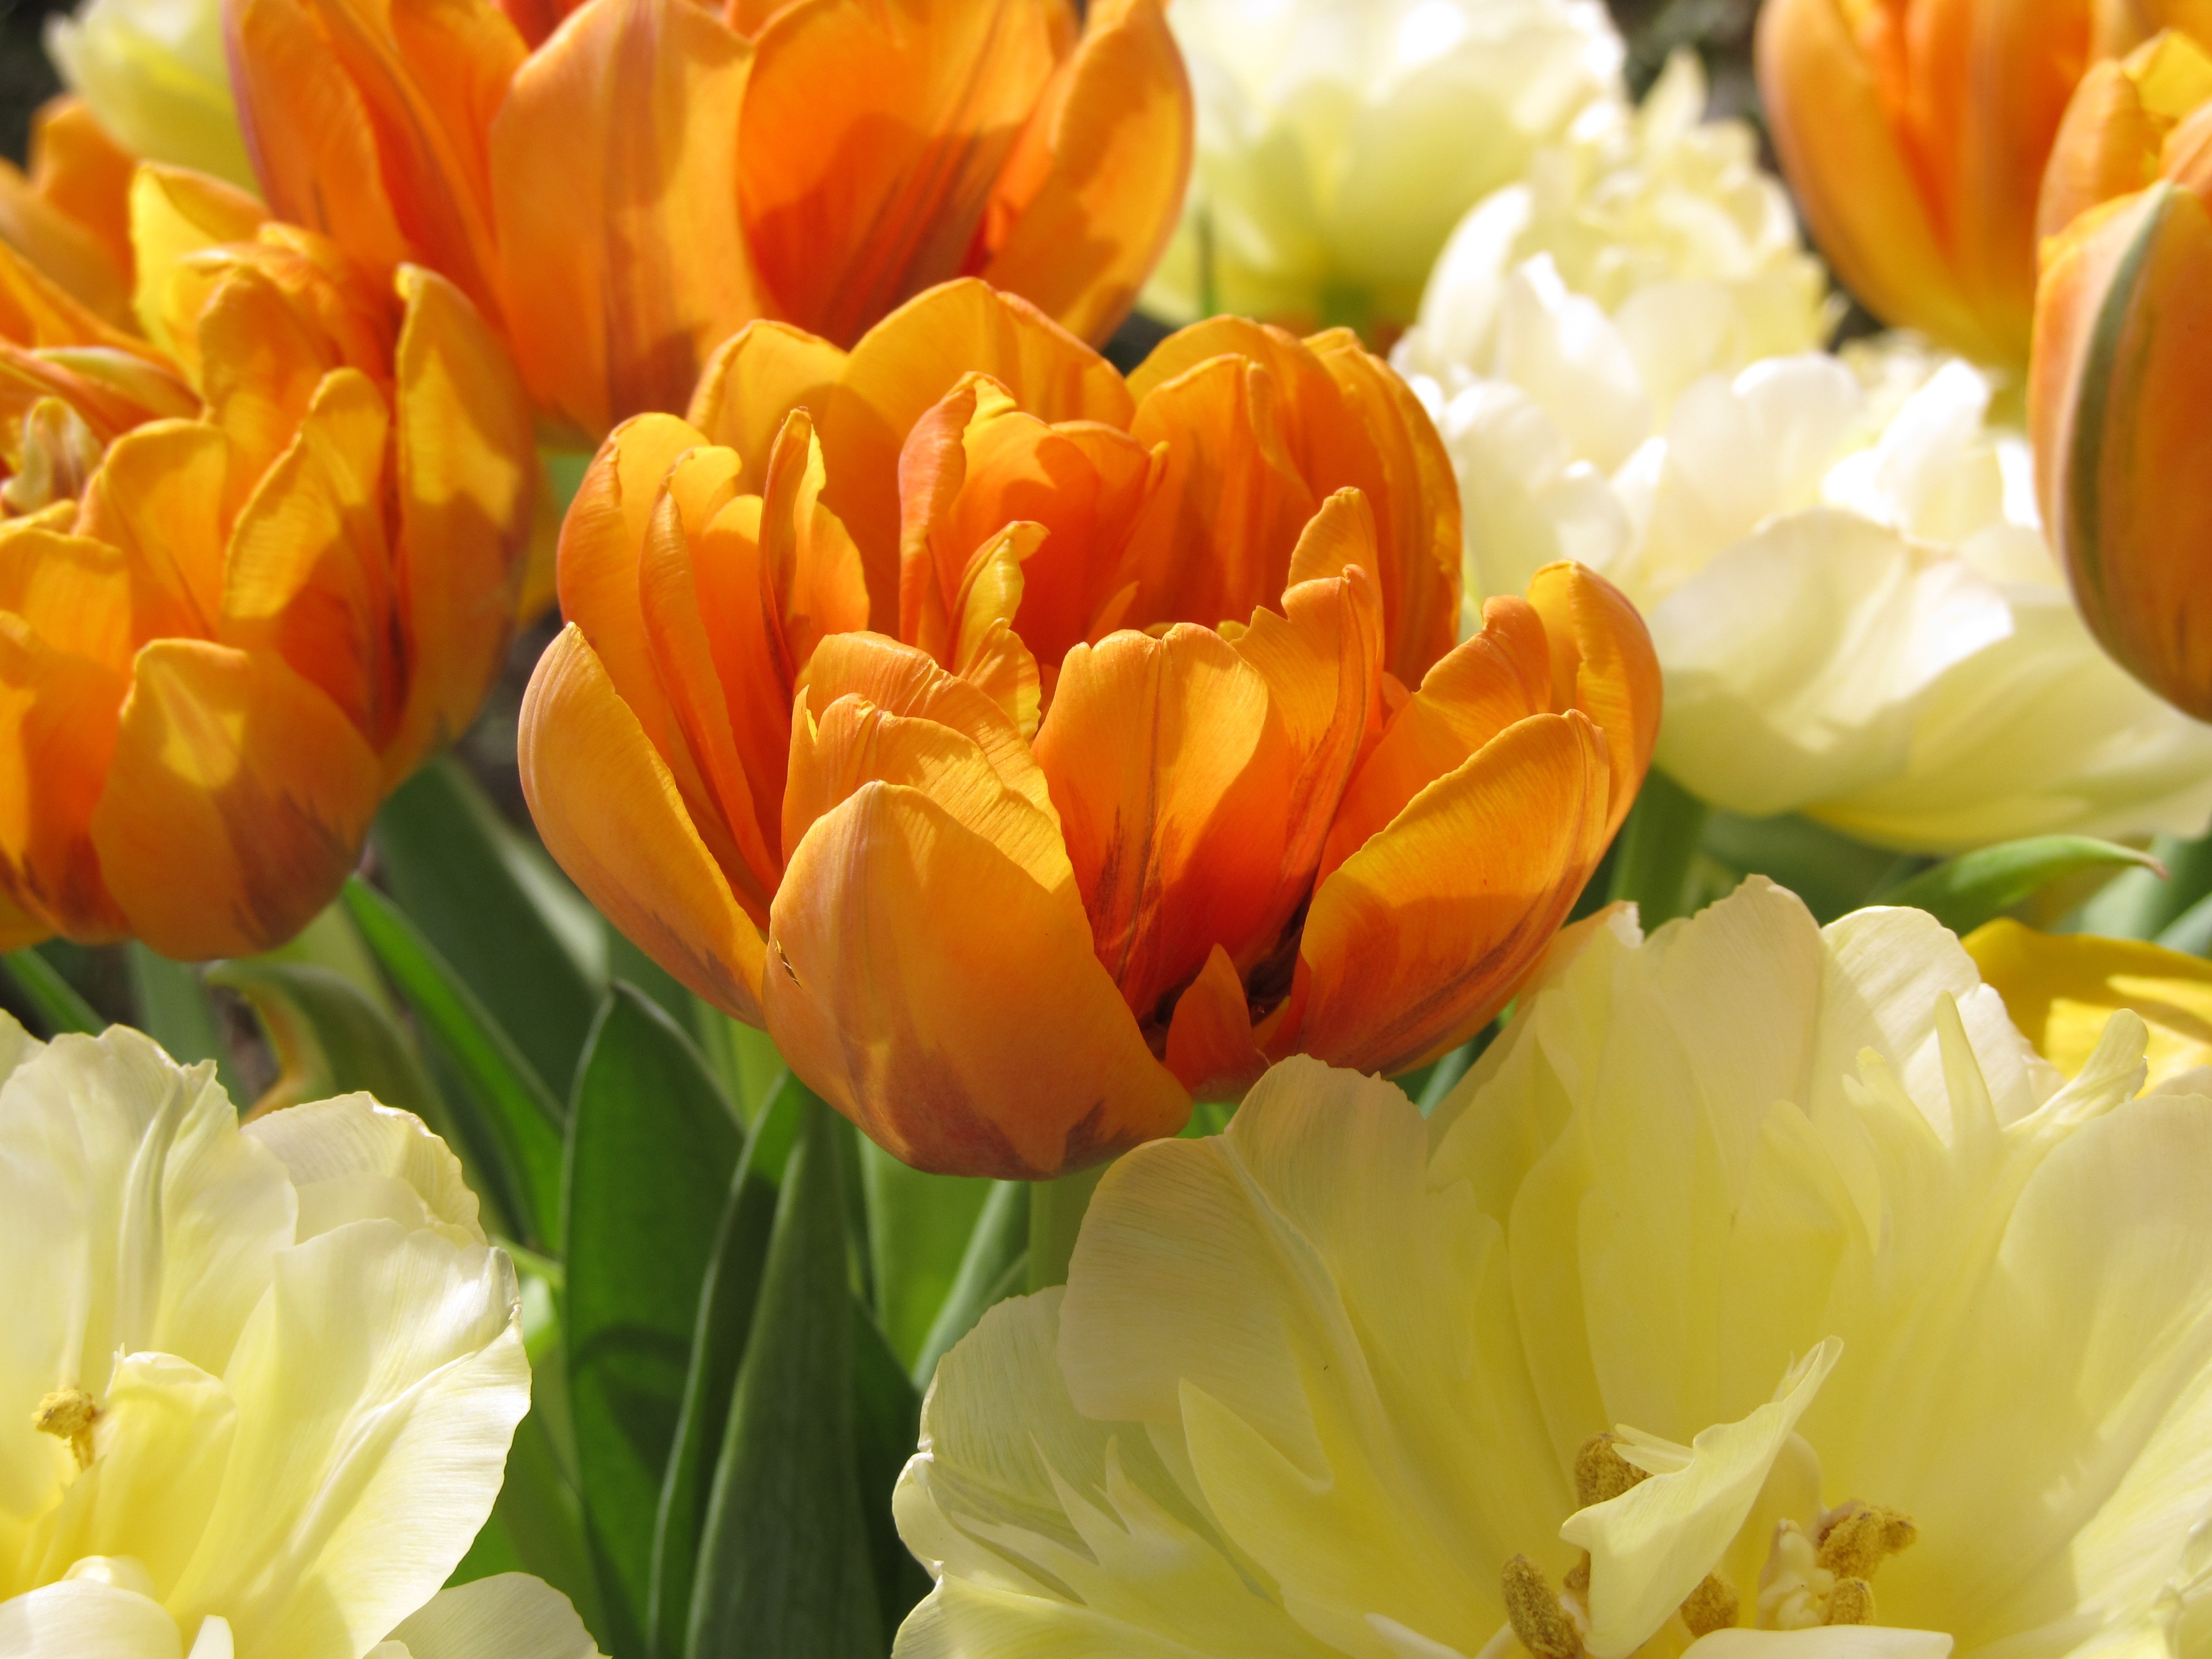
blossom, open, plant, flower, petal, bloom, tulip, orange, spring, yellow, close, cream, tulpenbluete, flowering plant, schnittblume, lily family, orange tulips, stuffed tulip, land plant